Majlis al Jinn

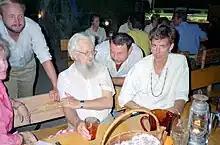
Don Davison far left, his wife Cheryl, right. Intercontinental Hotel, Muscat, Oman. 1986

The entrances were discovered in June 1983 by Americans W. Don Davison, Jr. (nickname: D) and his wife, Cheryl S. Jones. Don, a hydrogeologist, who was employed by the government of Oman's Public Authority for Water Resources (PAWR), which later became the Ministry of Water Resources. The cave was located and mapped as part of the PAWR's Karst Research Program.